Joseph Connolly (Irish politician)

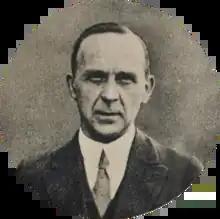
Connolly in 1933

Joseph Connolly (19 January 1885 – 18 January 1961) was an Irish Fianna Fáil politician.